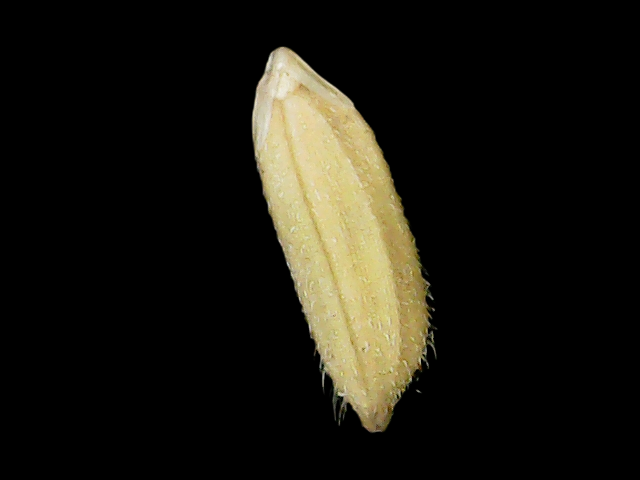
Rice variety: Binadhan23